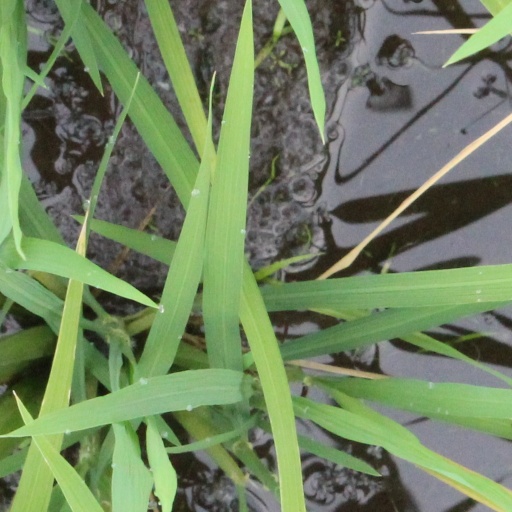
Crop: rice